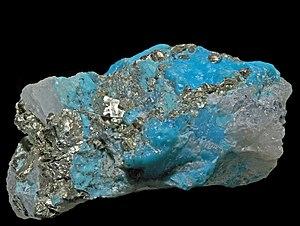
cristaux de turquoise, cristaux de pyrite, cristaux de quartz